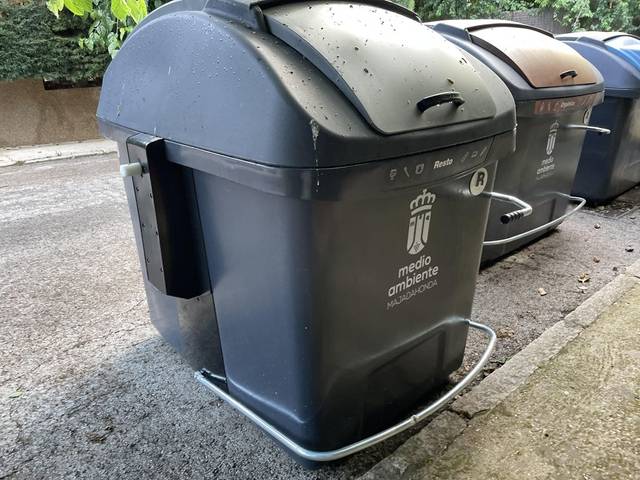
Region: Spain
Coordinates: 40.464, -3.864